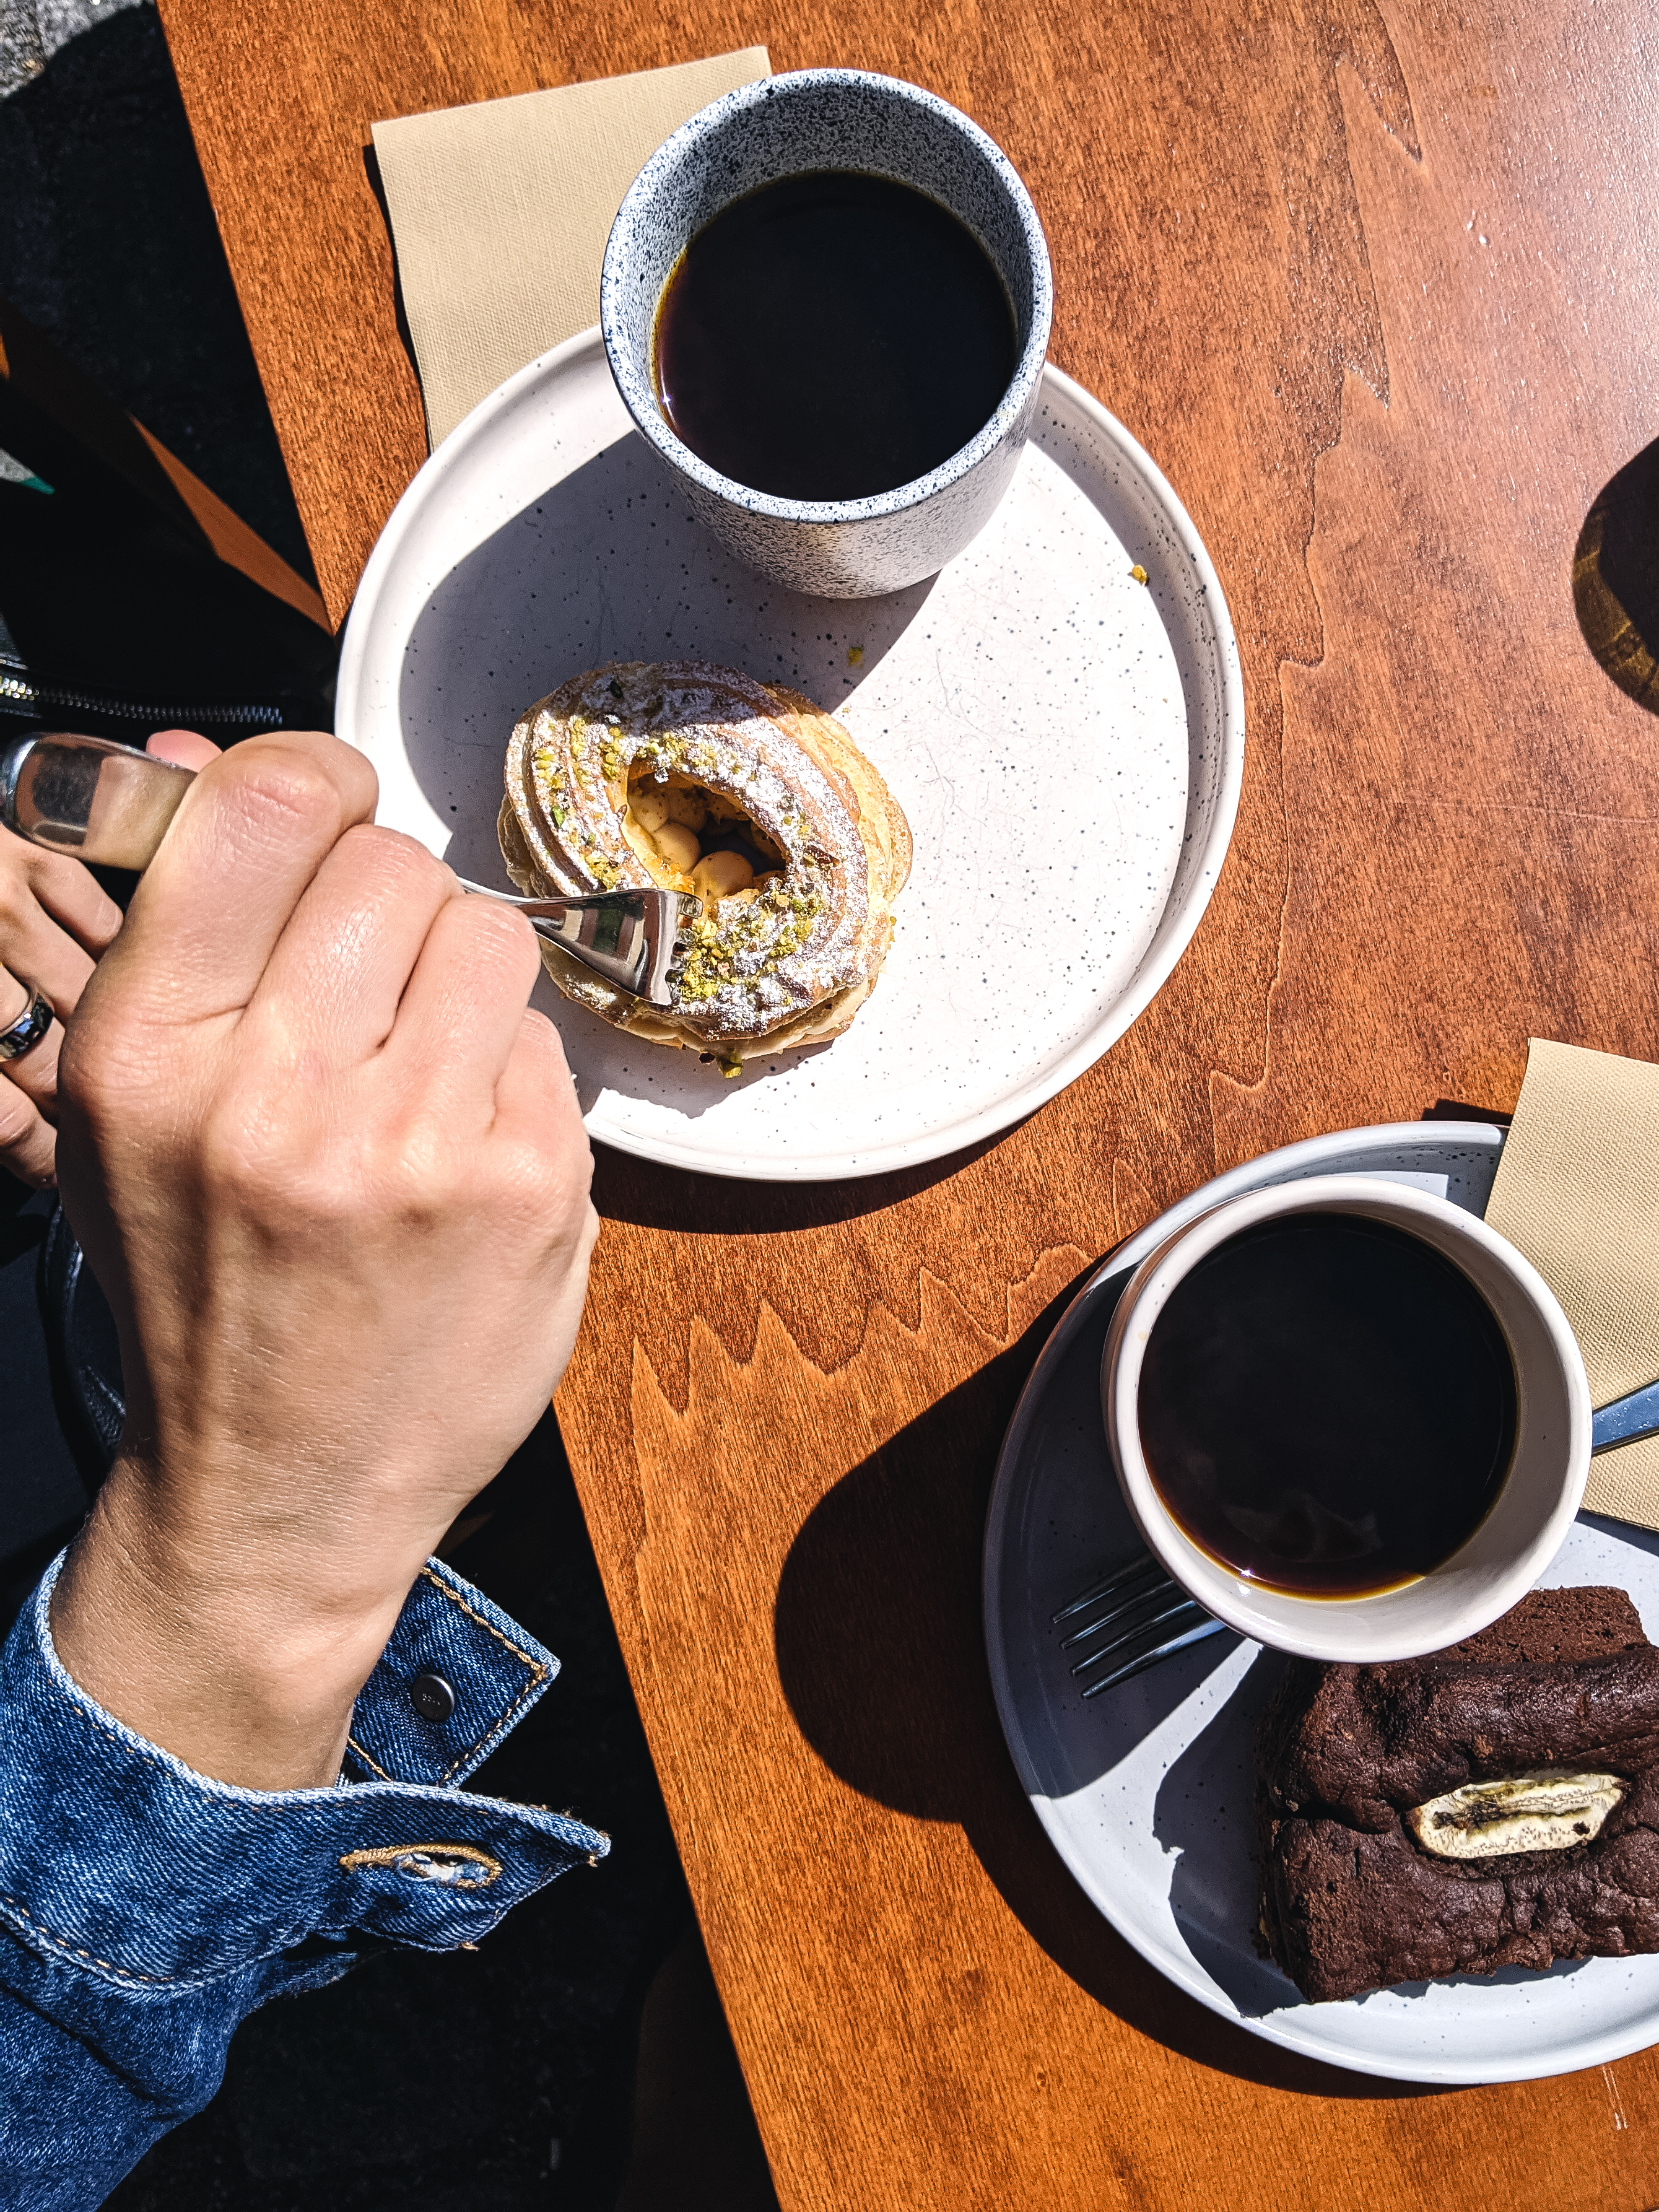
food, coffee cup, cup, caffeine, caff americano, coffee, cuisine, Kopi tubruk, dish, turkish coffee, breakfast, ingredient, drink, dandelion coffee, tableware, table, dessert, espresso, drinkware, snack, meal, black drink